Ecbatana

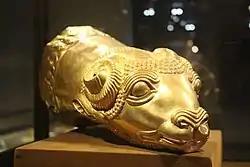
Golden rhyton of ram's head, discovered in Ecbatana, kept at the Reza Abbasi Museum

The royal palace, which was built in the last inner fort, had hundreds of rooms and people also built their houses outside of these forts, next to the palace. Some archaeologists have also attributed its construction to Phraortes, the second king of the Medes. Other old legends attribute the origin of Ecbatana to the legendary Semiramis or Jamshid. Ecbatana has also been mentioned by other Greek historians such as Polybius, Ctesias, Justin, and Xenophon. The Assyrians do not seem to mention Ecbatana, and it is likely they never penetrated east of the Alvand despite two centuries of involvement in Median areas of the central Zagros.